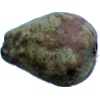
Label: Pear Stone 1